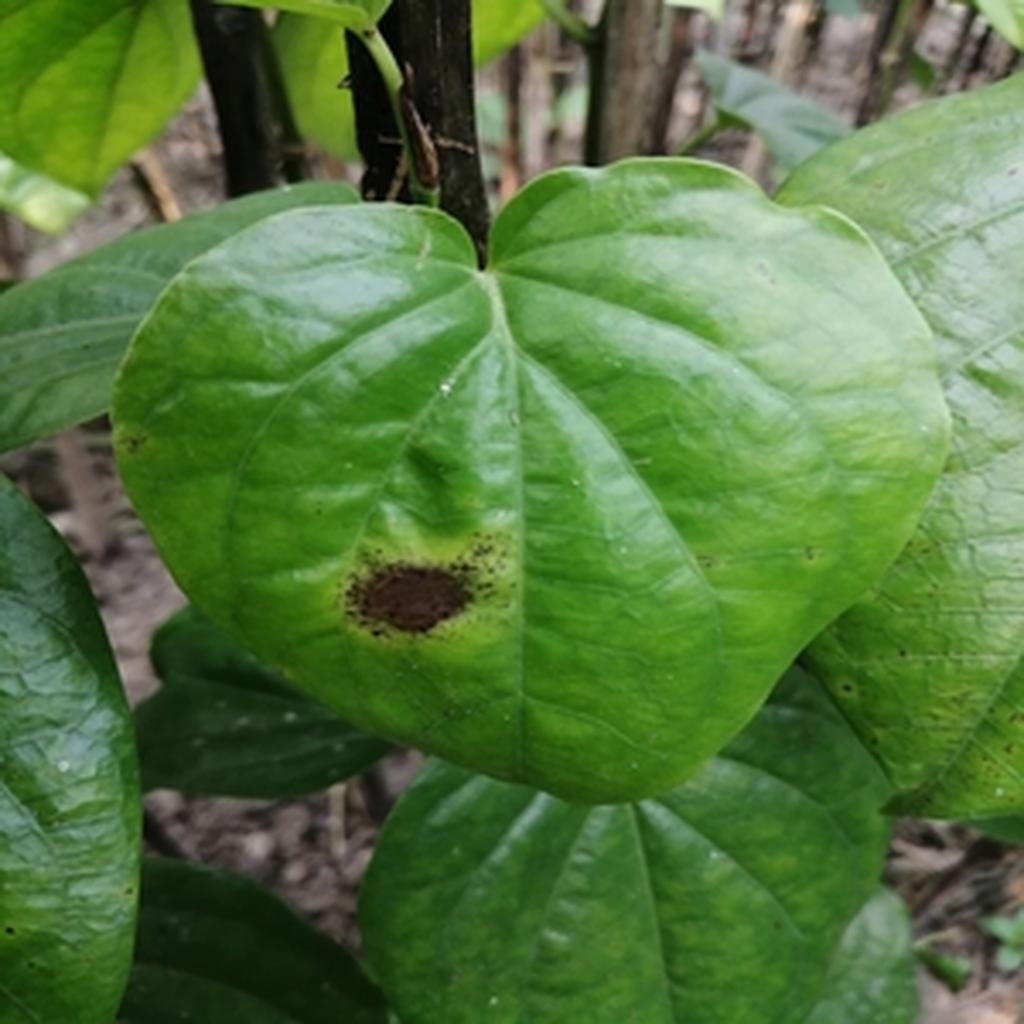
Label: Leaf_Rot